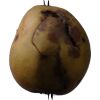
Label: Pear 3